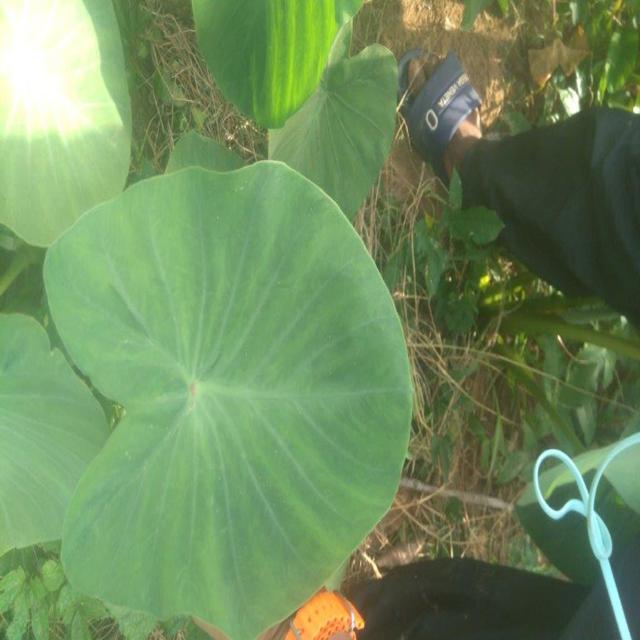
Label: Healthy